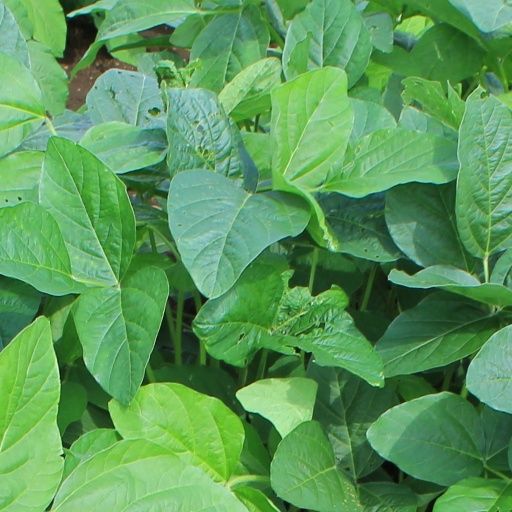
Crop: soybean